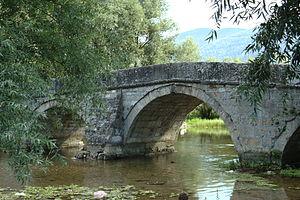
Pont romain á Ilidža, Bosnie et Herzegovine
Le pont romain de Plandište est situé en Bosnie-Herzégovine, à Plandište, dans la municipalité d'Ilidža et sur le territoire la Ville de Sarajevo. Construit au XVIᵉ siècle, il est inscrit sur la liste des monuments nationaux de Bosnie-Herzégovine.